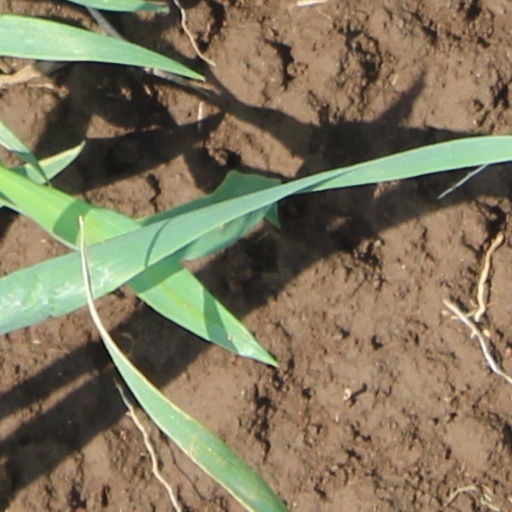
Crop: wheat